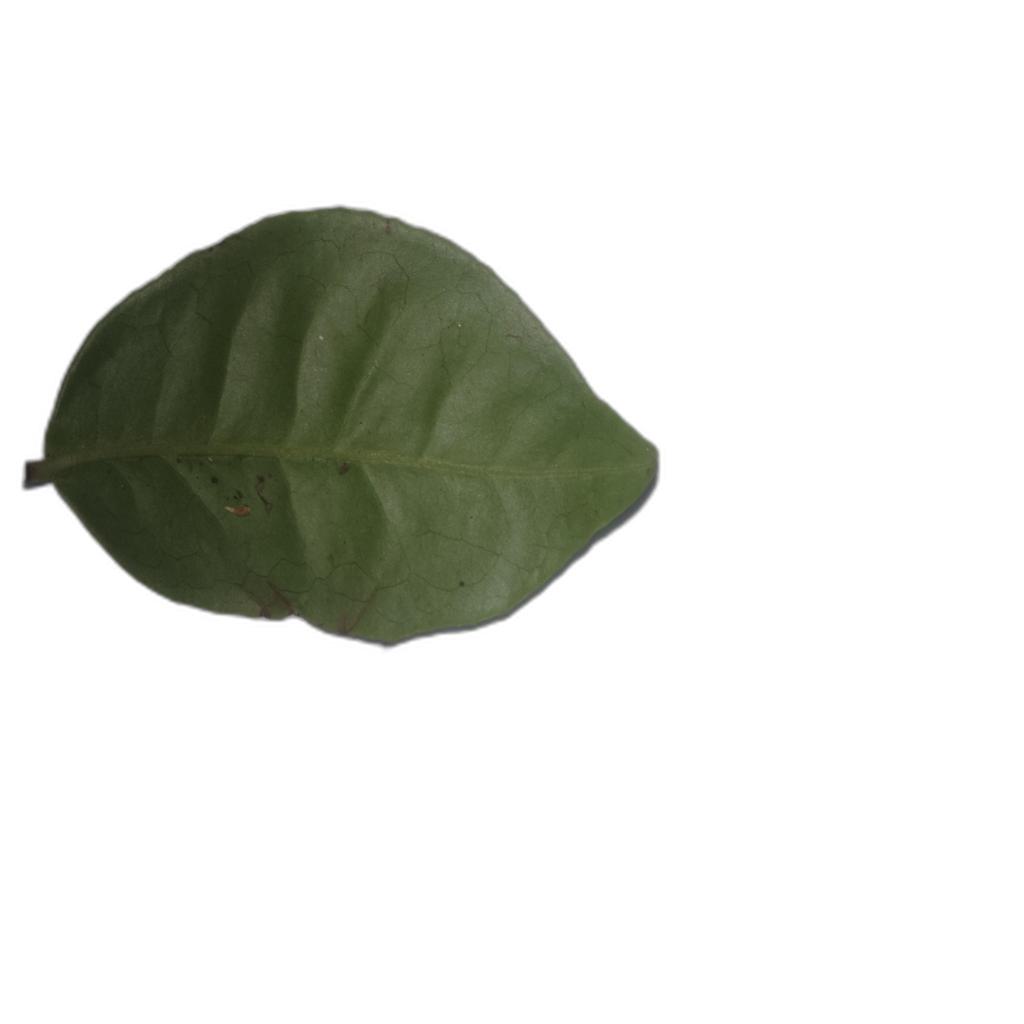
Label: Healthy